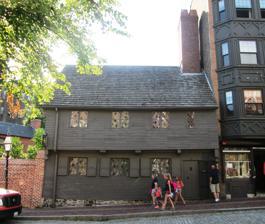
Building: Paul Revere House
Country: United States of America
Year built: 1680
Historic house in Massachusetts, United States Not to be confused with Revere House . United States historic place Paul Revere House U.S. National Register of Historic Places U.S. National Historic Landmark Paul Revere House in 2017 Location 19 North Square , Boston, Massachusetts Coordinates 42°21′49.40″N 71°3′13.24″W / 42.3637222°N 71.0536778°W / 42.3637222; -71.0536778 Built c.1680 Architect John Jeffs NRHP reference No. 66000785 Significant dates Added to NRHP October 15, 1966 Designated NHL January 20, 1961 A Historic American Buildings Survey (HABS) images of the rear elevation The Paul Revere House , built c.1680, was the colonial home of American Patriot and Founding Father Paul Revere during the time of the American Revolution . A National Historic Landmark since 1961, it is located at 19 North Square , Boston , Massachusetts , in the city's North End , and is now operated as a nonprofit museum by the Paul Revere Memorial Association. An admission fee is charged. History The original three-story house was built about 1680, making it the oldest surviving house in downtown Boston. It occupied the former site of the Second Church of Boston's parsonage, home to Increase Mather and Cotton Mather , which was destroyed by fire on November 27, 1676. Its first owner was Robert Howard, a wealthy slave merchant. His L-shaped townhouse contained spacious rooms and would have been enhanced by exterior features such as a second-floor overhang and casement windows . As is typical of early Massachusetts Bay timber construction, the main block of the three-story dwelling consisted of four structural bays demarcated by heavy framing posts and overhead beams. The larger ground-floor room in this main block was dominated by its chimney bay and adjoining lobby entrance. Although some contemporary Boston houses had separate kitchen buildings, the two-story extension behind the Revere House was typical. As the Revere House was set quite close to neighbors, its double casement windows were installed in the rear elevation rather than the more common placement in a gable . Around the middle of the eighteenth century, the Paul Revere House went through two major renovations. First, the roofline facing the street was raised substantially to bring the house in line with the Georgian architectural style that had become prevalent at that time (the roofline was returned to its original pitch, albeit without a gable, by the restorers in 1907–1908, which gave rise to a commonly held misconception that the attic had been removed). Second, a two-story lean-to was added in the ell between the two 17th-century portions of the house (this lean-to was removed by the restoration in 1907–1908). Paul Revere owned this house from 1770 to 1800, although he and his family may have lived elsewhere for periods in the 1780s and 1790s. It is believed that during the Revere occupancy the rear chimney was added (c. 1790) including the kitchen that visitors see in the first room they enter. Photograph, c.1898 After Revere sold the house, it became a tenement with its ground floor remodeled for use as shops, including at various times a candy store, cigar factory, bank and vegetable and fruit business. In 1902, Revere's great-grandson, John P. Reynolds Jr. purchased the building to prevent demolition, and restoration took place under the guidance of architect and historic preservationist Joseph Everett Chandler . In April 1908, the Paul Revere House opened its doors to the public as one of the earliest historic house museums in the United States. Despite the substantial renovation process which returned the house to its conjectured appearance around 1700, 90% of the structure (including two doors, three window frames, and portions of the flooring, foundation, inner wall material and raftering) is original to 1680, though none of the window glass is original. Its heavy beams, large fireplaces, and absence of interior hallways are typical of colonial living arrangements. The two chambers upstairs contain several pieces of furniture believed to have belonged to the Revere family. Immediately adjacent (across the entry courtyard, the original site of the John Barnard House) is the brick Pierce–Hichborn House , built about 1711 as an early Georgian house, and also operated as a nonprofit museum by the Paul Revere Memorial Association. In December 2016, the Paul Revere Memorial Association opened a 3,500-square-foot (330 m 2 ) visitor and education center connected to the house by an elevated walkway. Purchased in 2007, $4 million in renovations allow the new education center to provide additional exhibit space on Revere's Midnight Ride, his work as a silversmith, and his industrial work after the American Revolution. The renovations permit wheelchair users to access the second floor of the house for the first time, while classrooms and a library allow for expanded research and educational outreach. See also List of National Historic Landmarks in Boston National Register of Historic Places listings in northern Boston References